Jerry Tillery

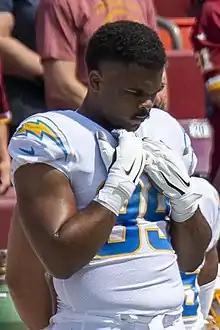
Tillery with the Los Angeles Chargers in 2021

Jerry Dewayne Tillery Jr. (born October 8, 1996) is an American professional football defensive tackle for the Kansas City Chiefs of the National Football League (NFL). He played college football for the Notre Dame Fighting Irish.